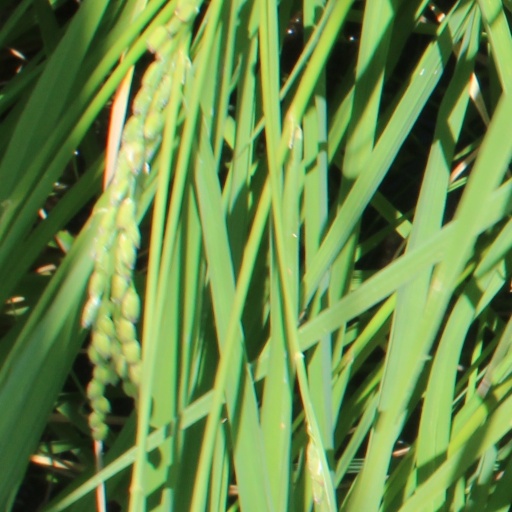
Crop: rice